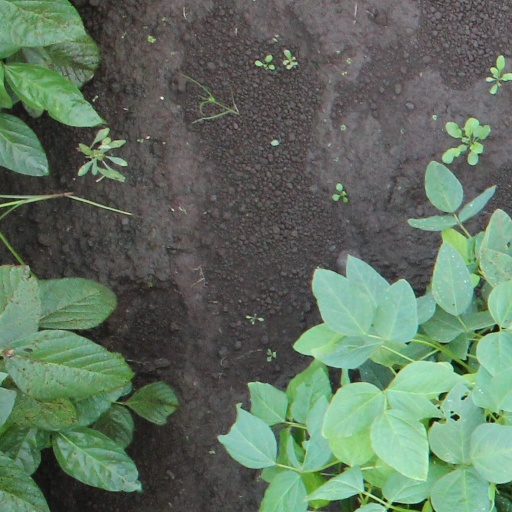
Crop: soybean